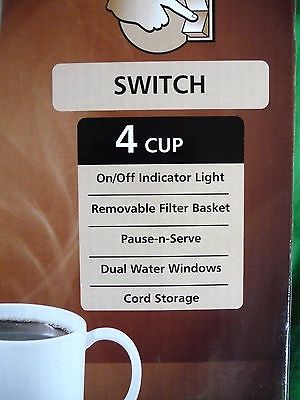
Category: coffee maker